Eaton W. Tarbell

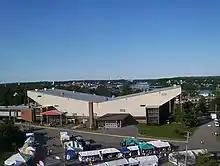
The former Bangor Auditorium, designed by Tarbell and completed in 1955. Demolished in 2013.

Eaton W. Tarbell (1914–1992) was an American architect. A student of Walter Gropius, he is best known for introducing International Style architecture to Maine.